King Khan (musician)

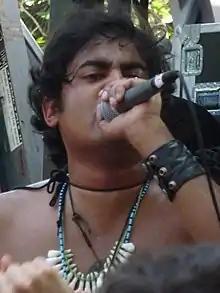
King Khan performing in 2008

Arish Ahmad Khan (born January 24, 1977), better known by his stage name King Khan, is a Canadian musician/producer/artist/writer. He is best known as the frontman of King Khan and the Shrines and for being one half of The King Khan & BBQ Show.